St Hilary, Vale of Glamorgan

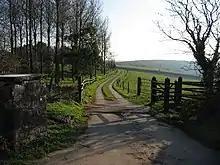
Entrance to Coed Hills

The village lies just south of the A48, a few miles west of Cardiff and about a mile southeast of Cowbridge. In 1845, it had a population of 164 people and had an area of . The parish is bounded on the north by that of Llanblethian; on the south by Llancarfan, St Mary Church and The Herberts; on the east by Llantrithyd; and on the west by Llandough and Llanblethian. The hamlets of The Garn and Ty-draw lie on the road to Llantrithyd to the east. The River Thaw runs between St Hilary and St. Mary Church.